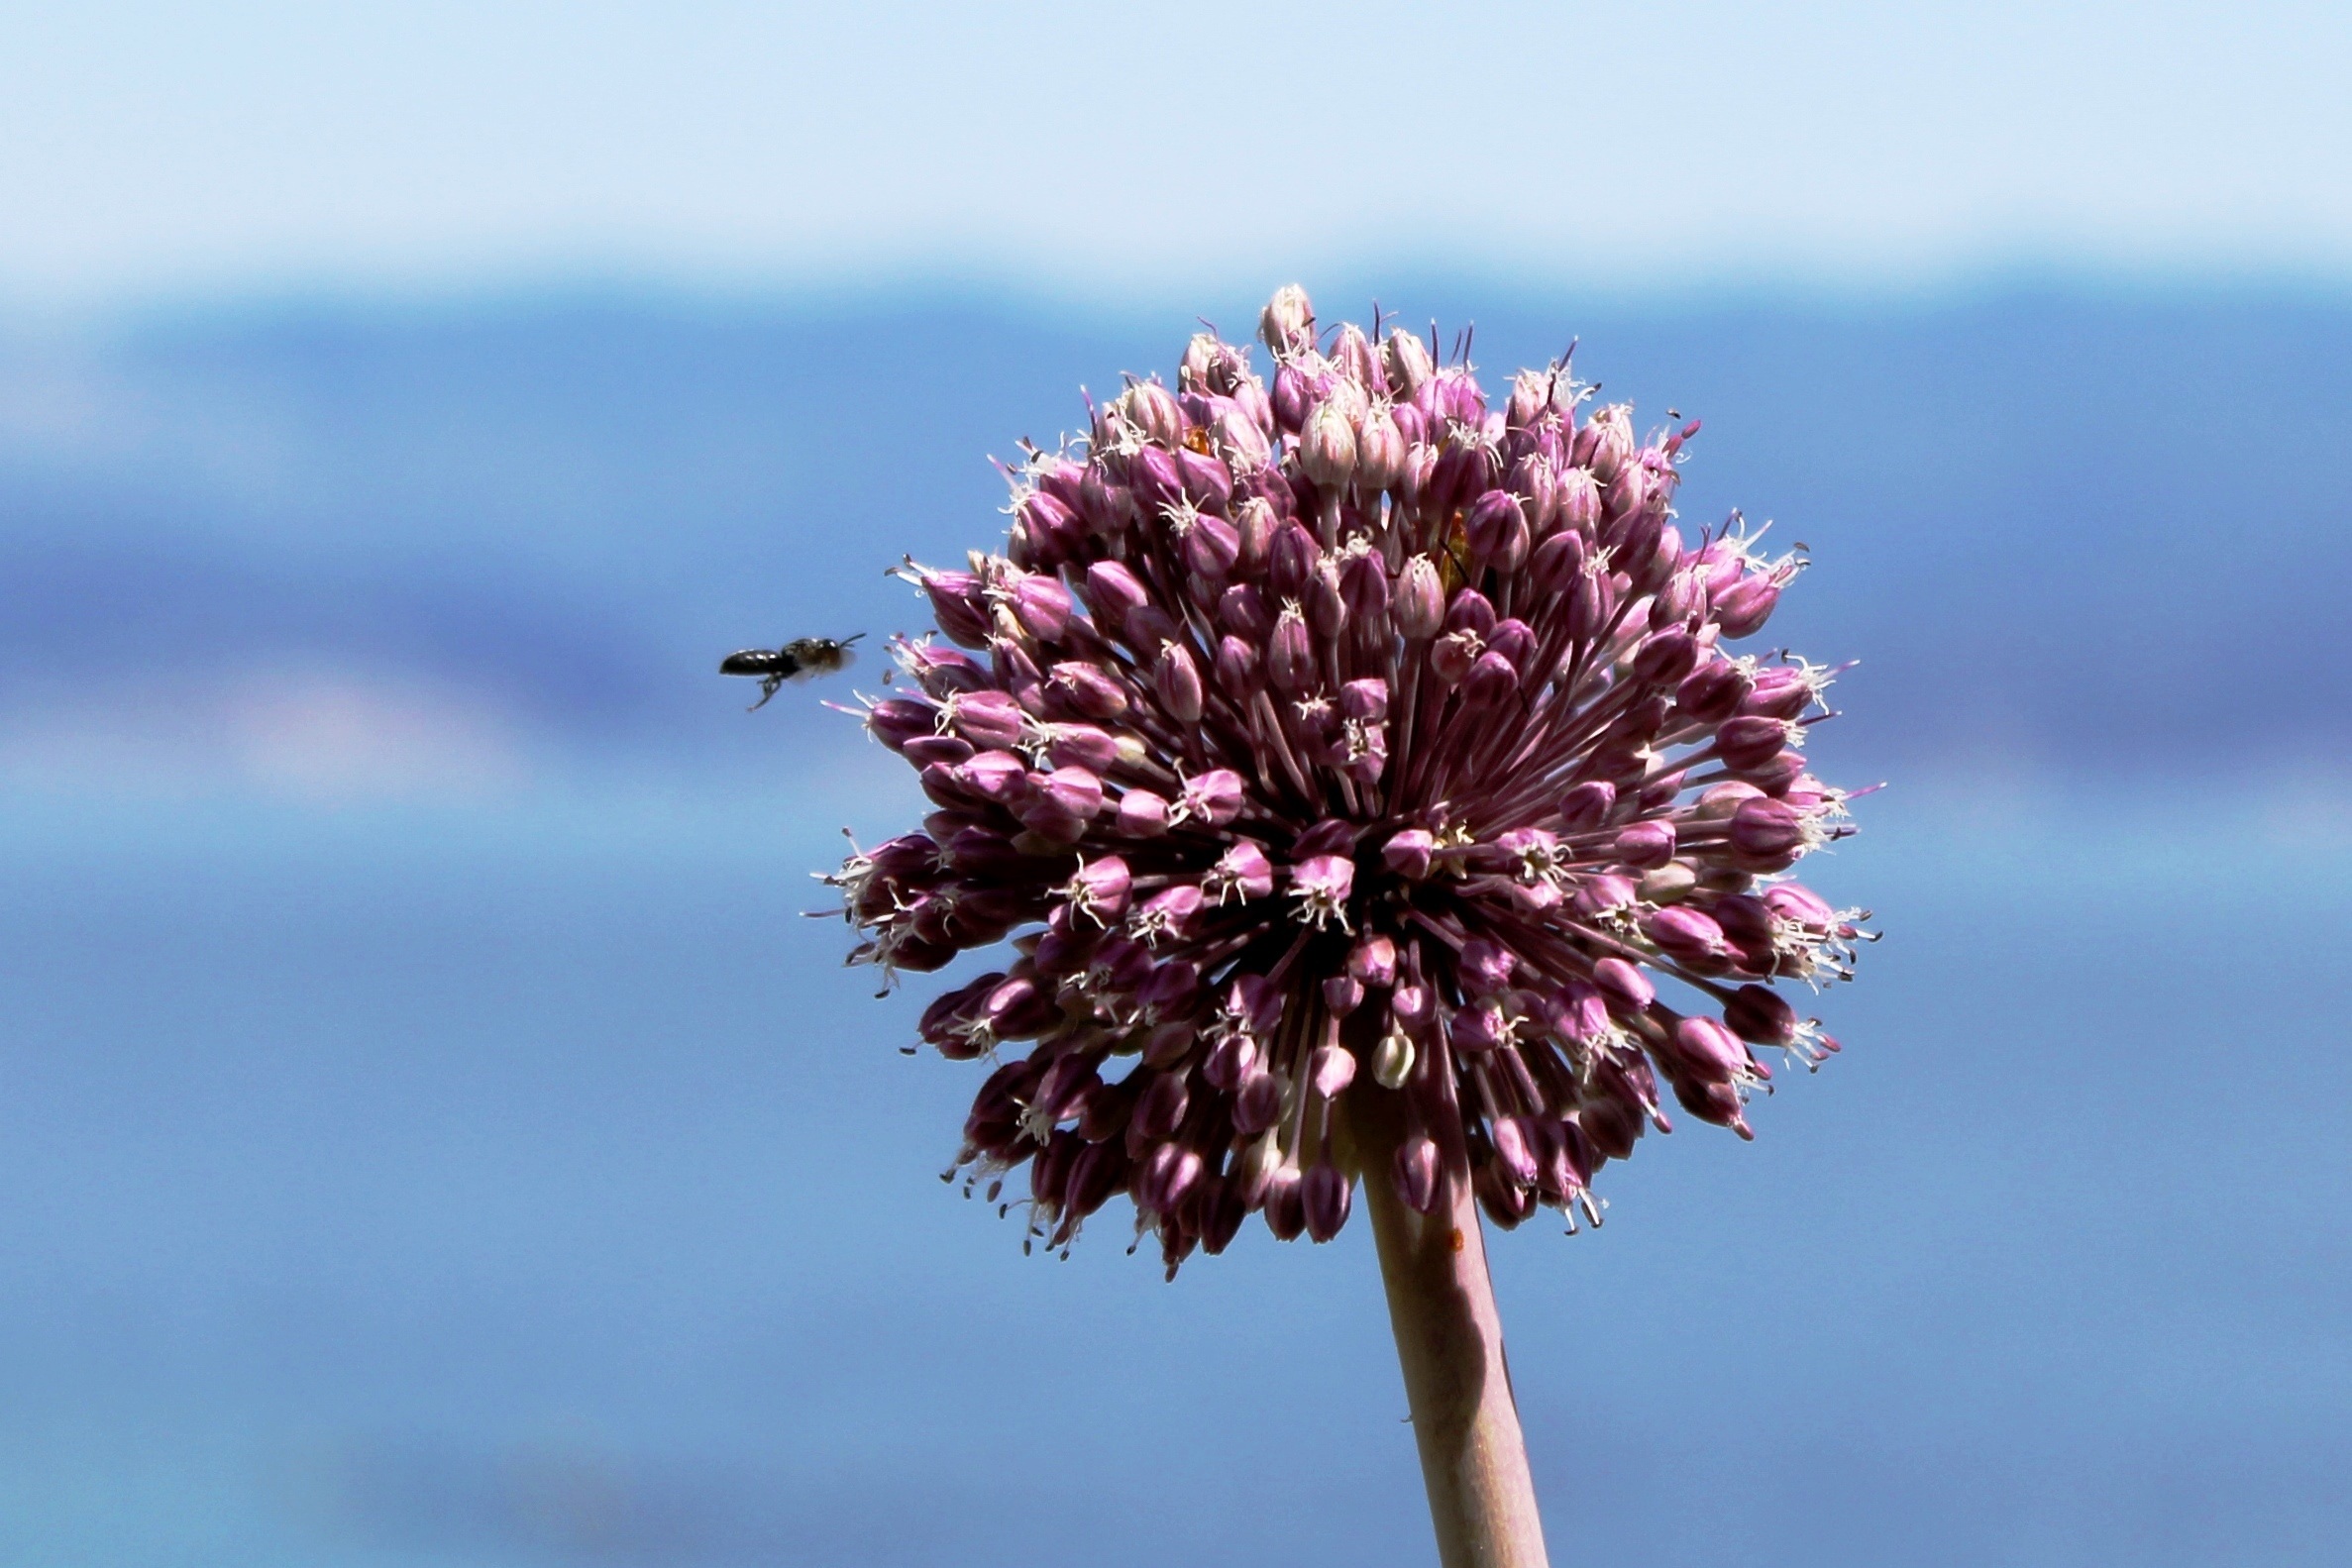
nature, blossom, plant, photography, flower, purple, petal, bloom, summer, pollen, produce, insect, macro, botany, flora, wildflower, close up, bee, thistle, klee, macro photography, flowering plant, daisy family, clover flower, plant stem, land plant